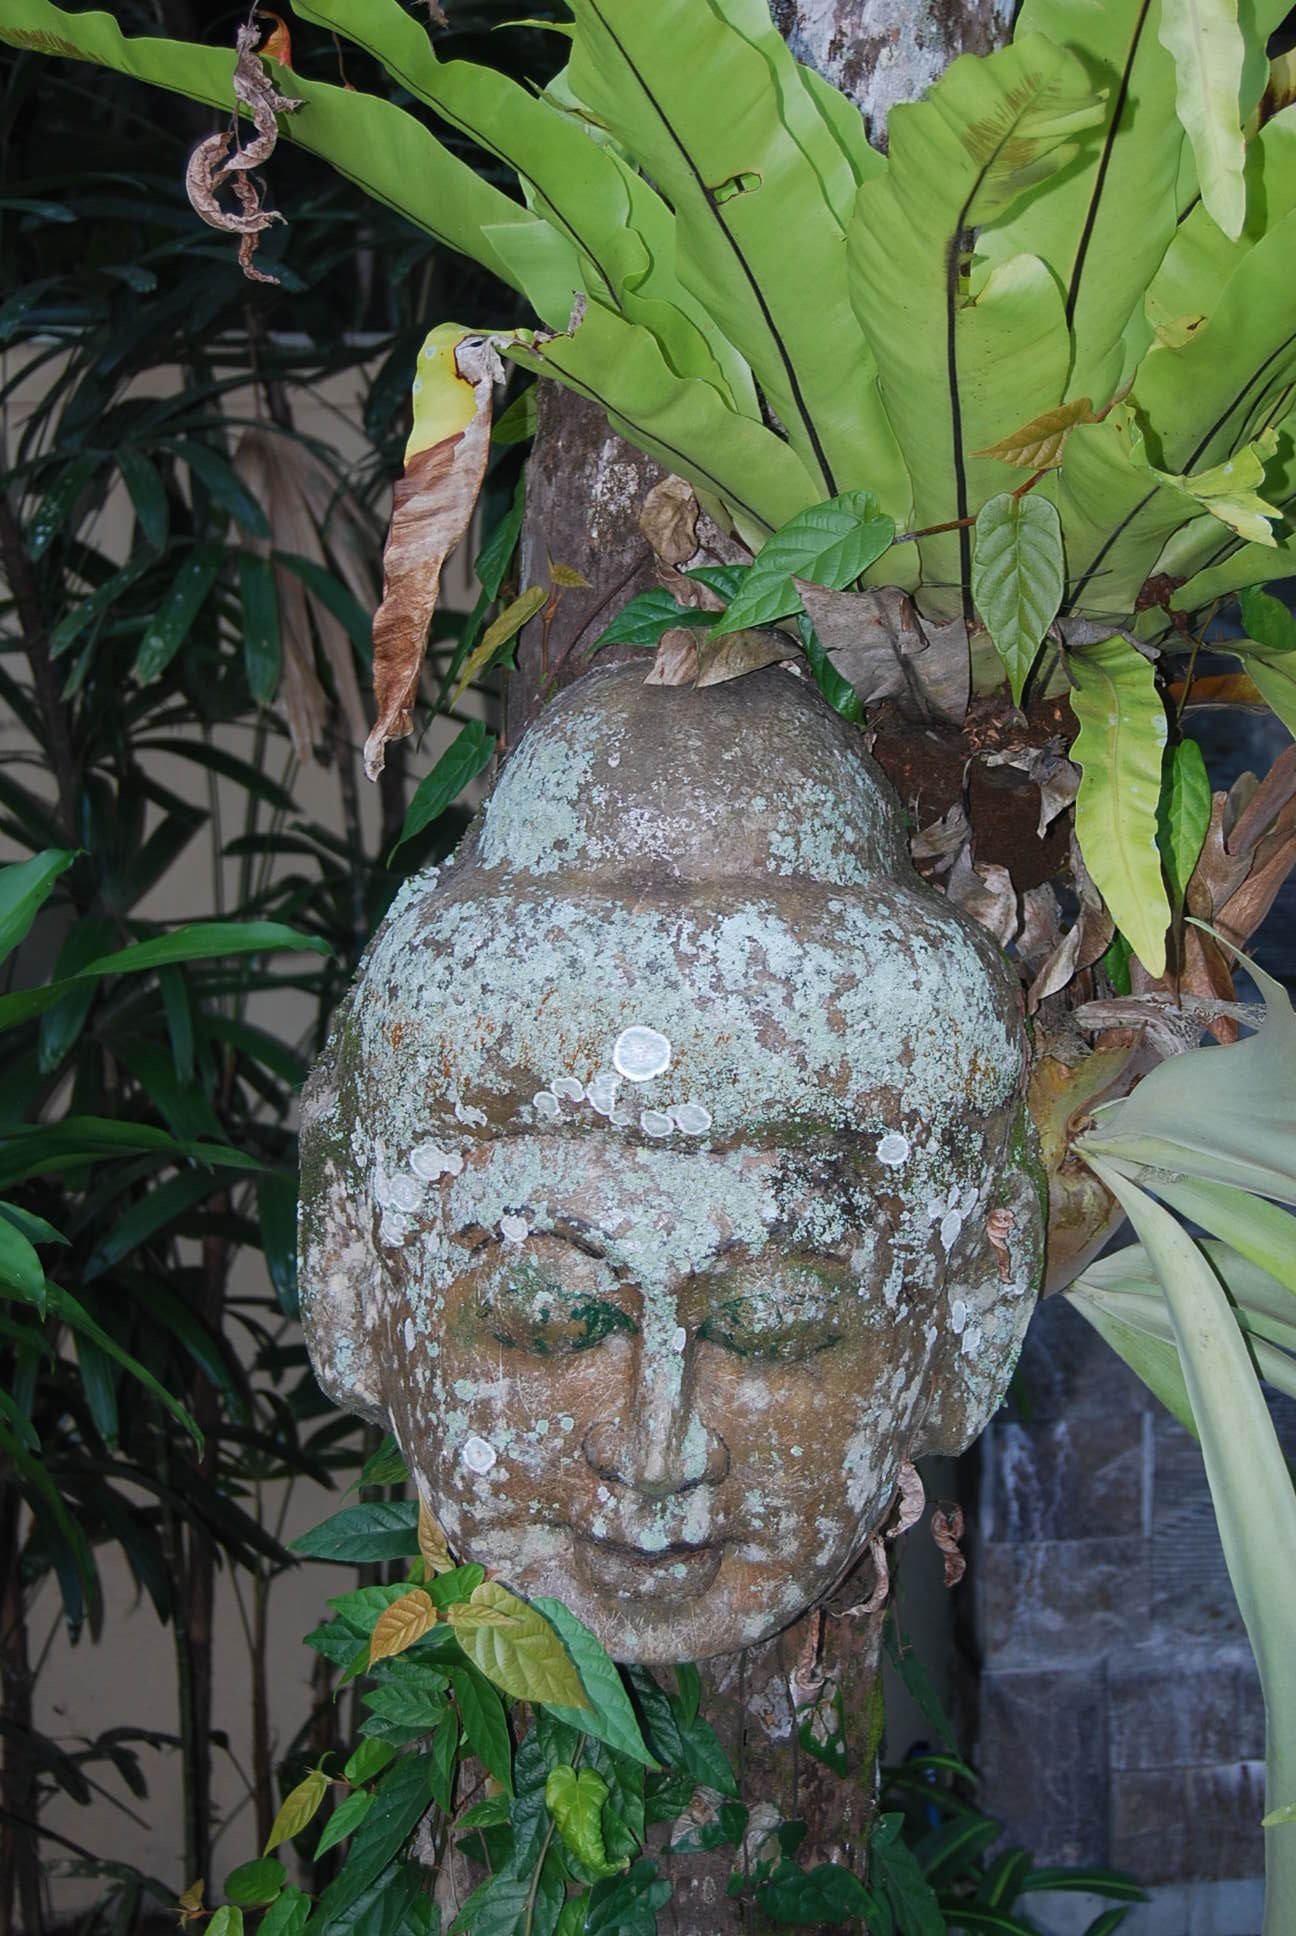
tree, branch, plant, leaf, flower, green, jungle, produce, botany, garden, flora, sculpture, rainforest, buda, image, bali